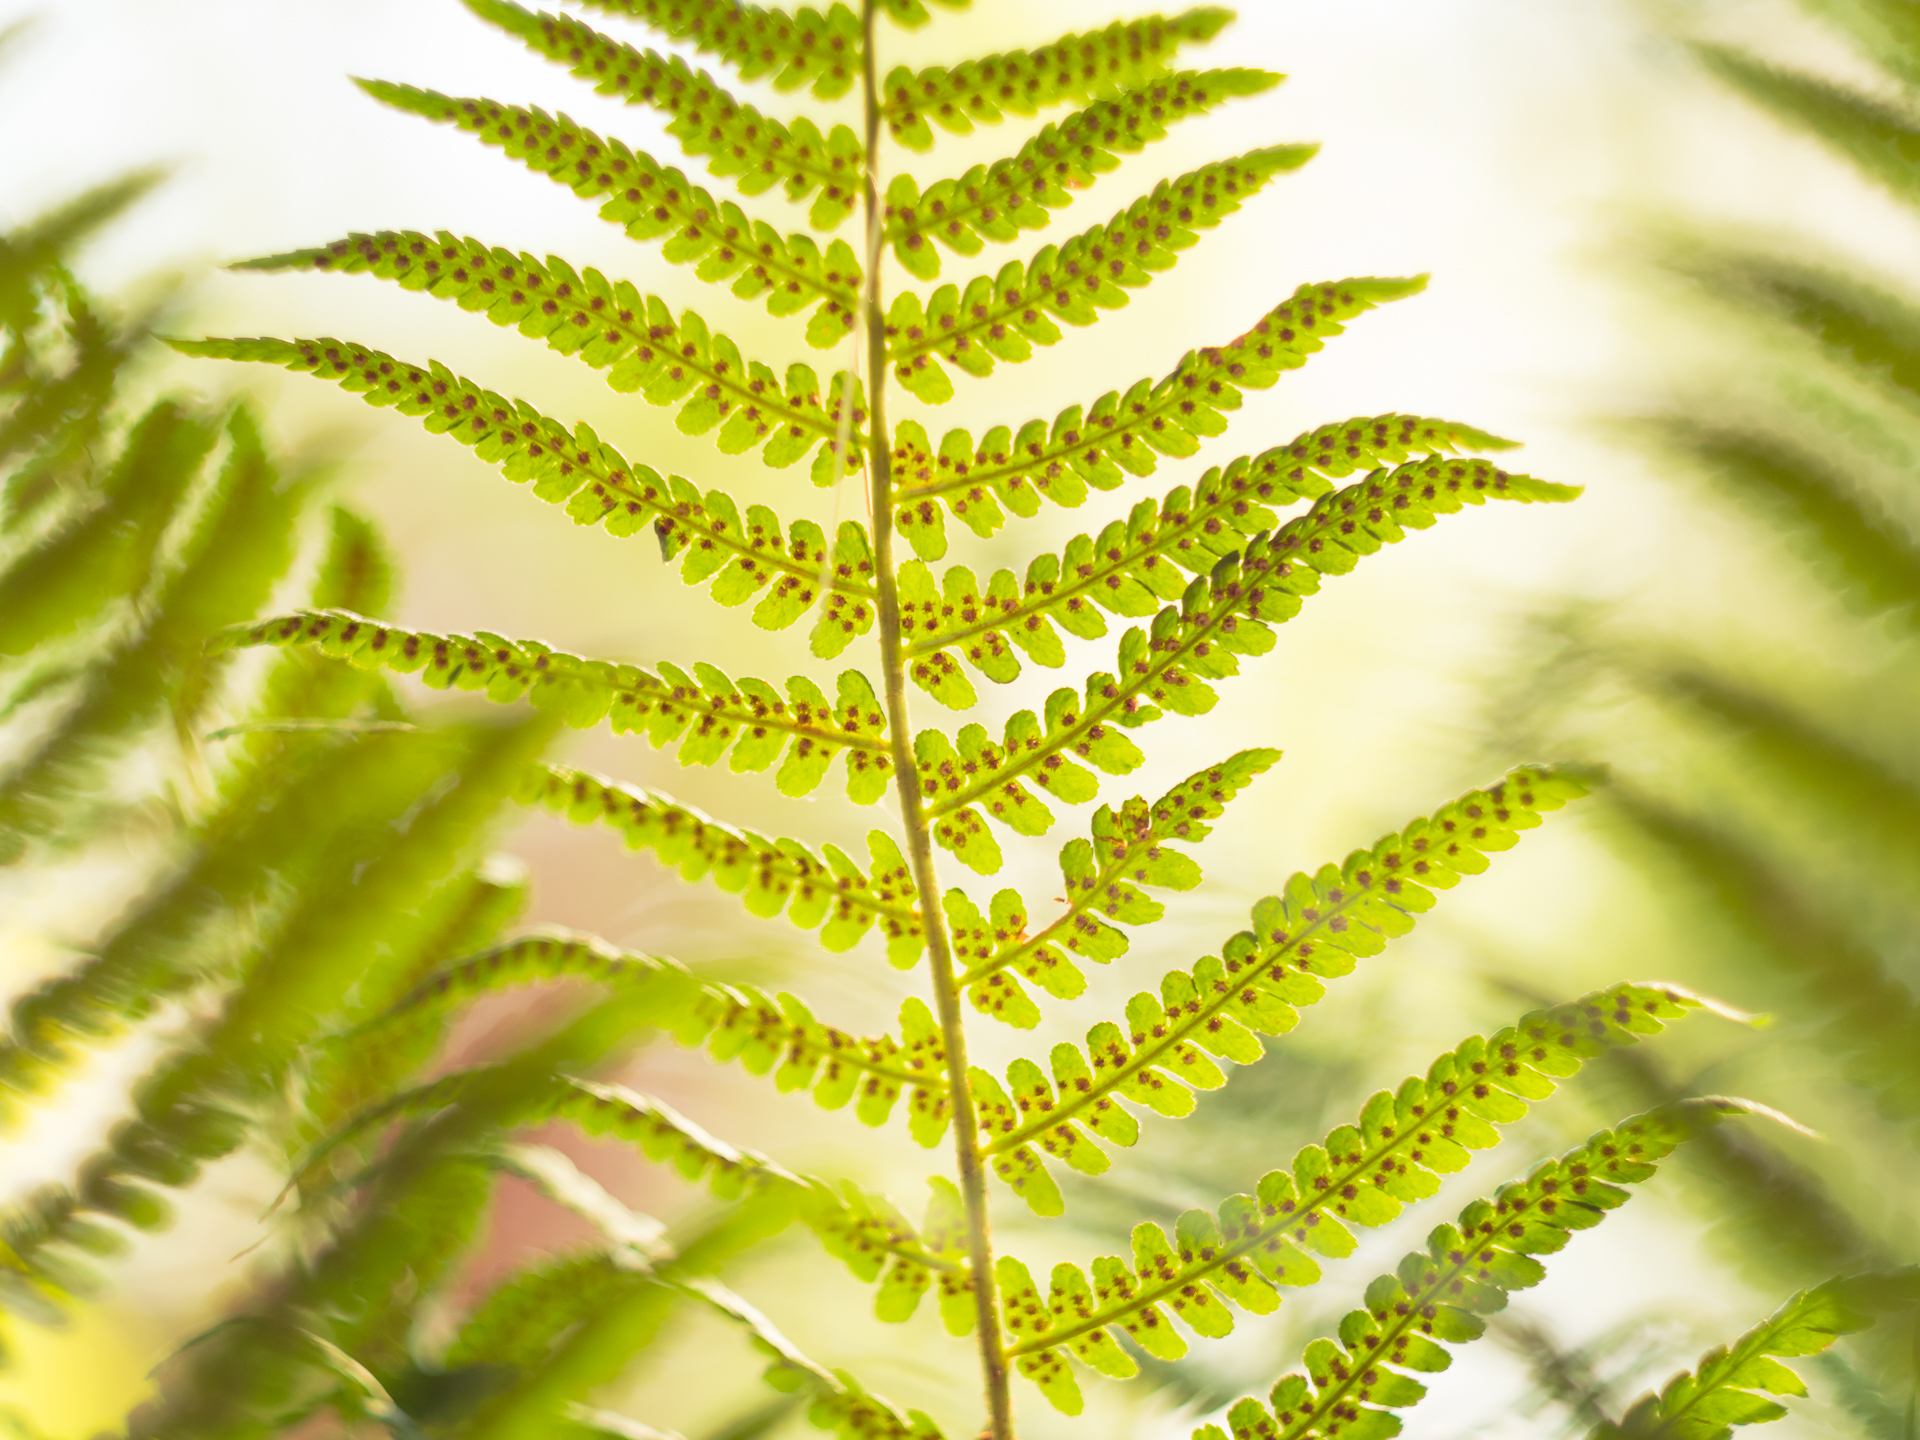
tree, branch, bokeh, plant, leaf, flower, summer, jungle, botany, fir, fern, close up, vegetation, sommer, dof, pflanze, vintagelens, pancolar, panasoniclumixgx8, czjpancolarf1850mm, apeach, anjapietsch, mftm43lumixpanasonic, microfourthird, farn, plant stem, land plant, ferns and horsetails, arecales, vascular plant, ostrich fern